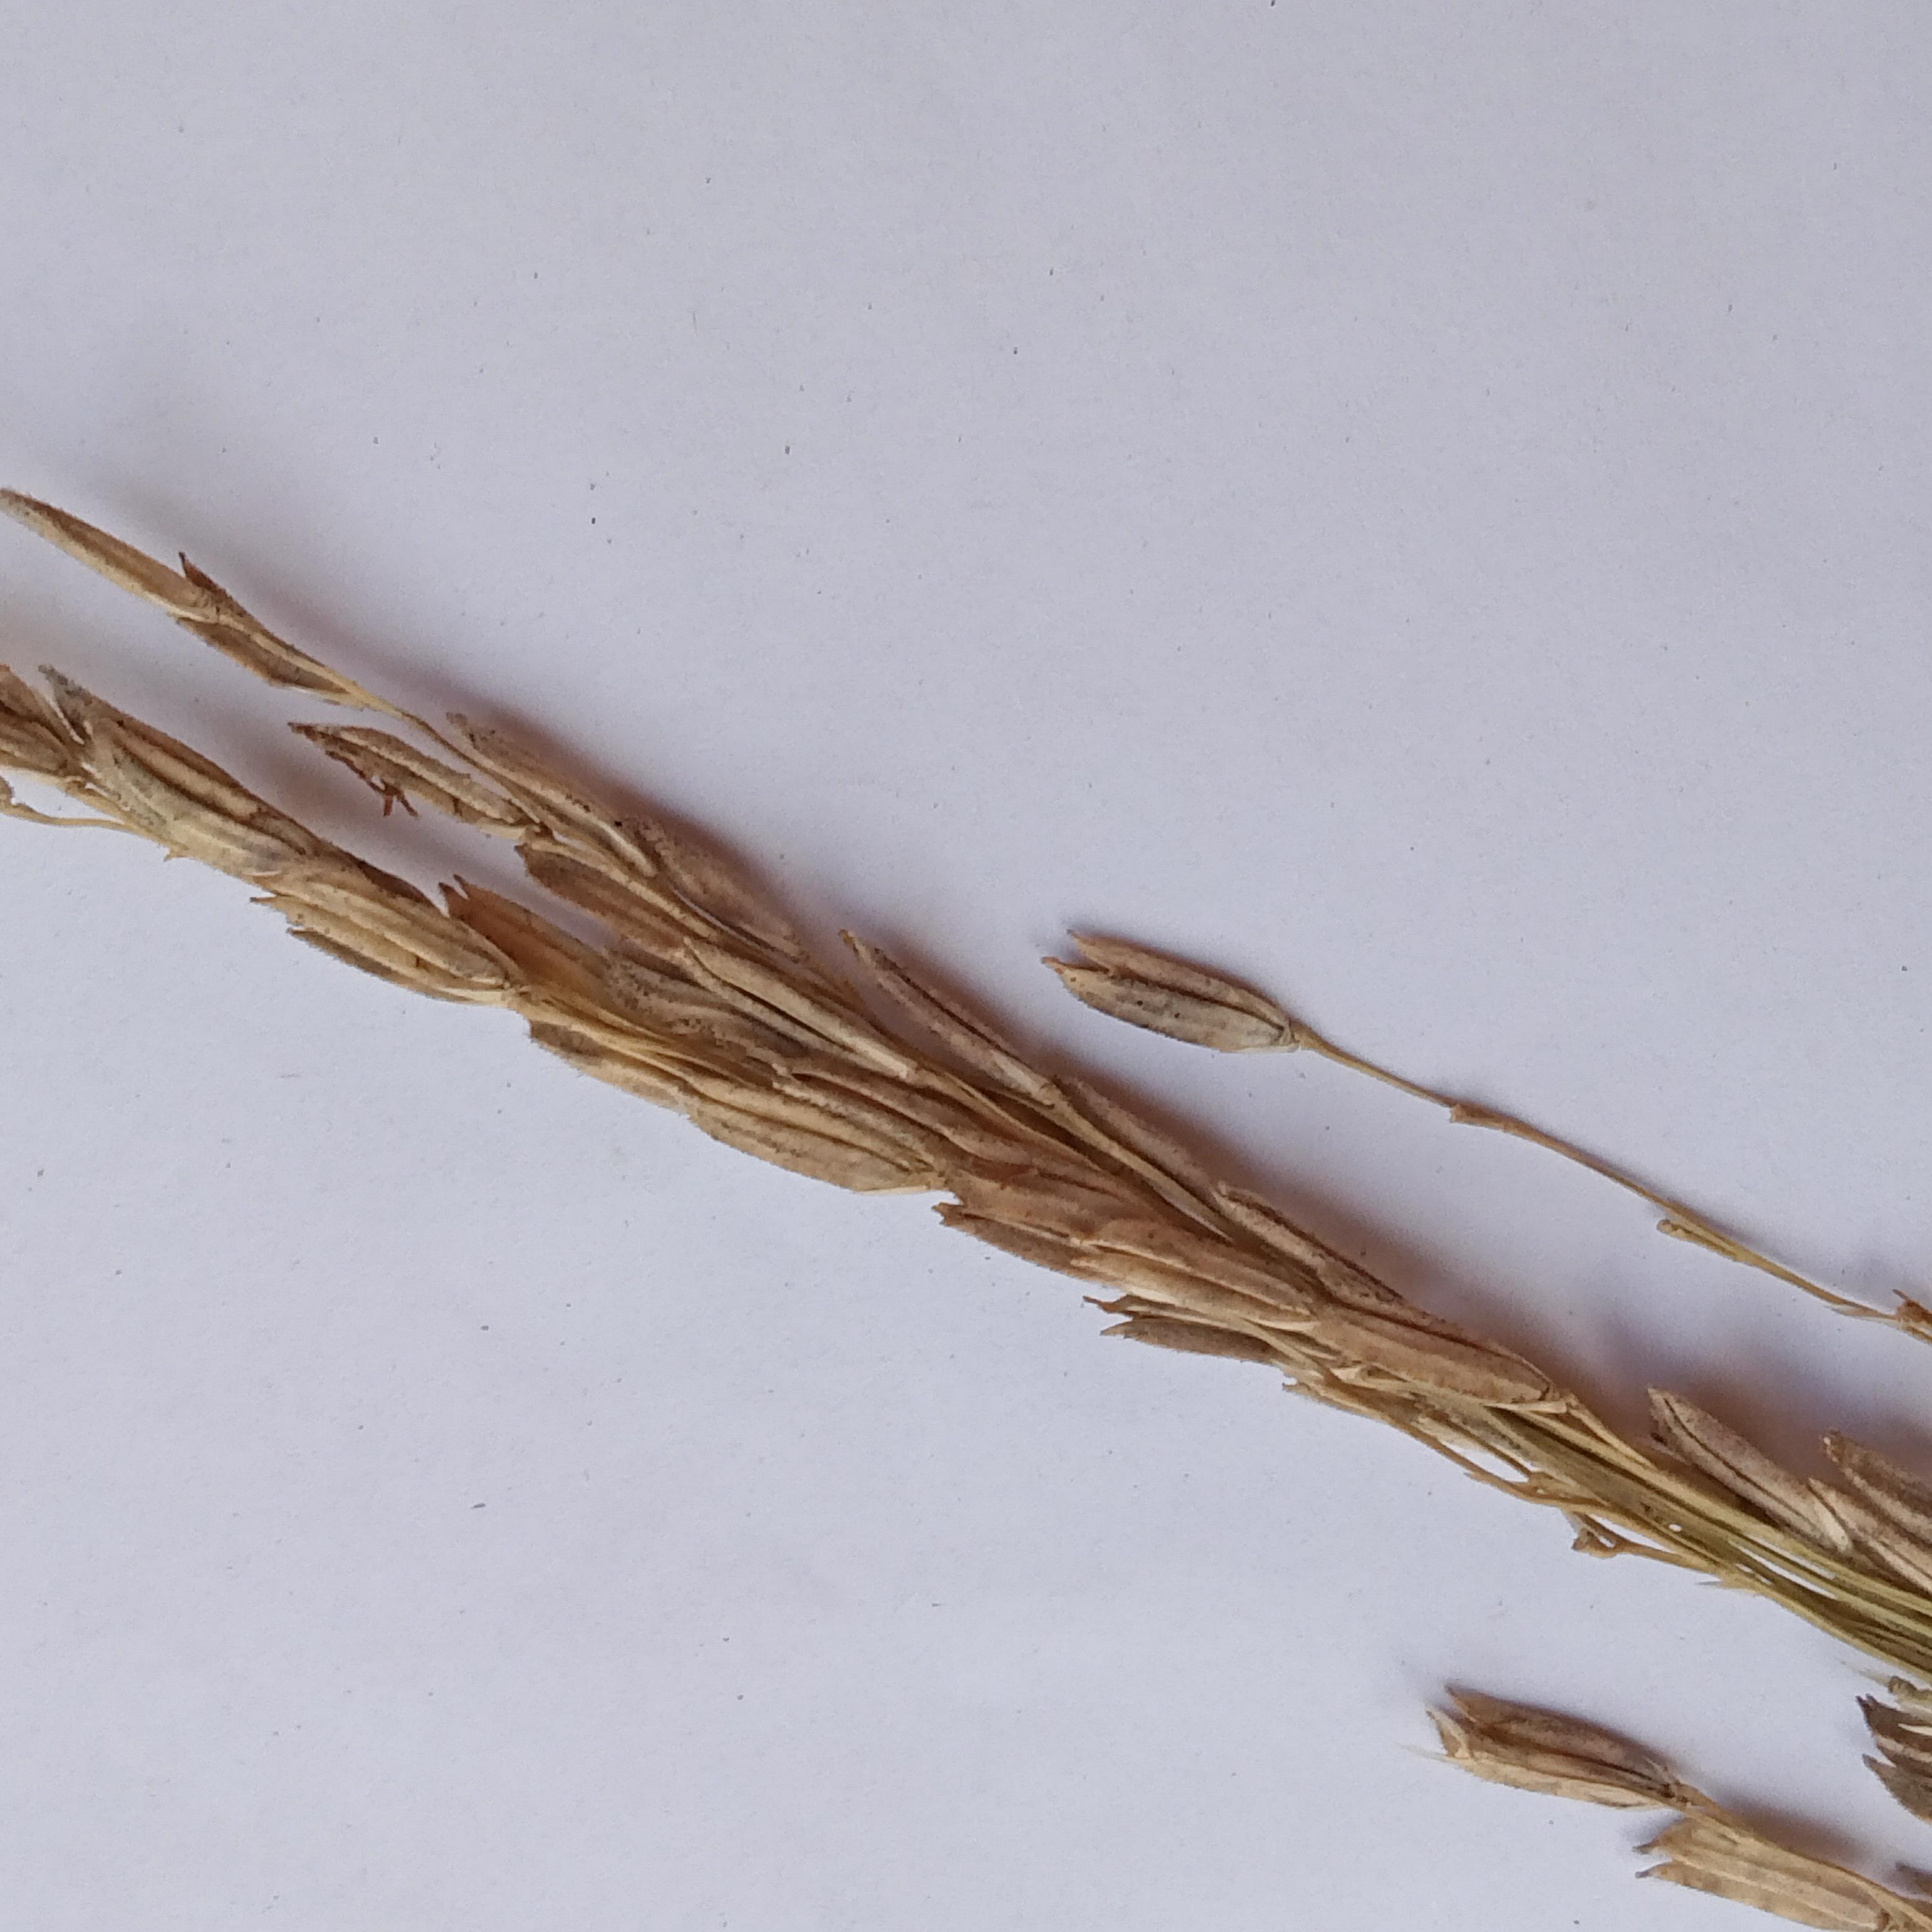
Label: Rice___Neck_Blast